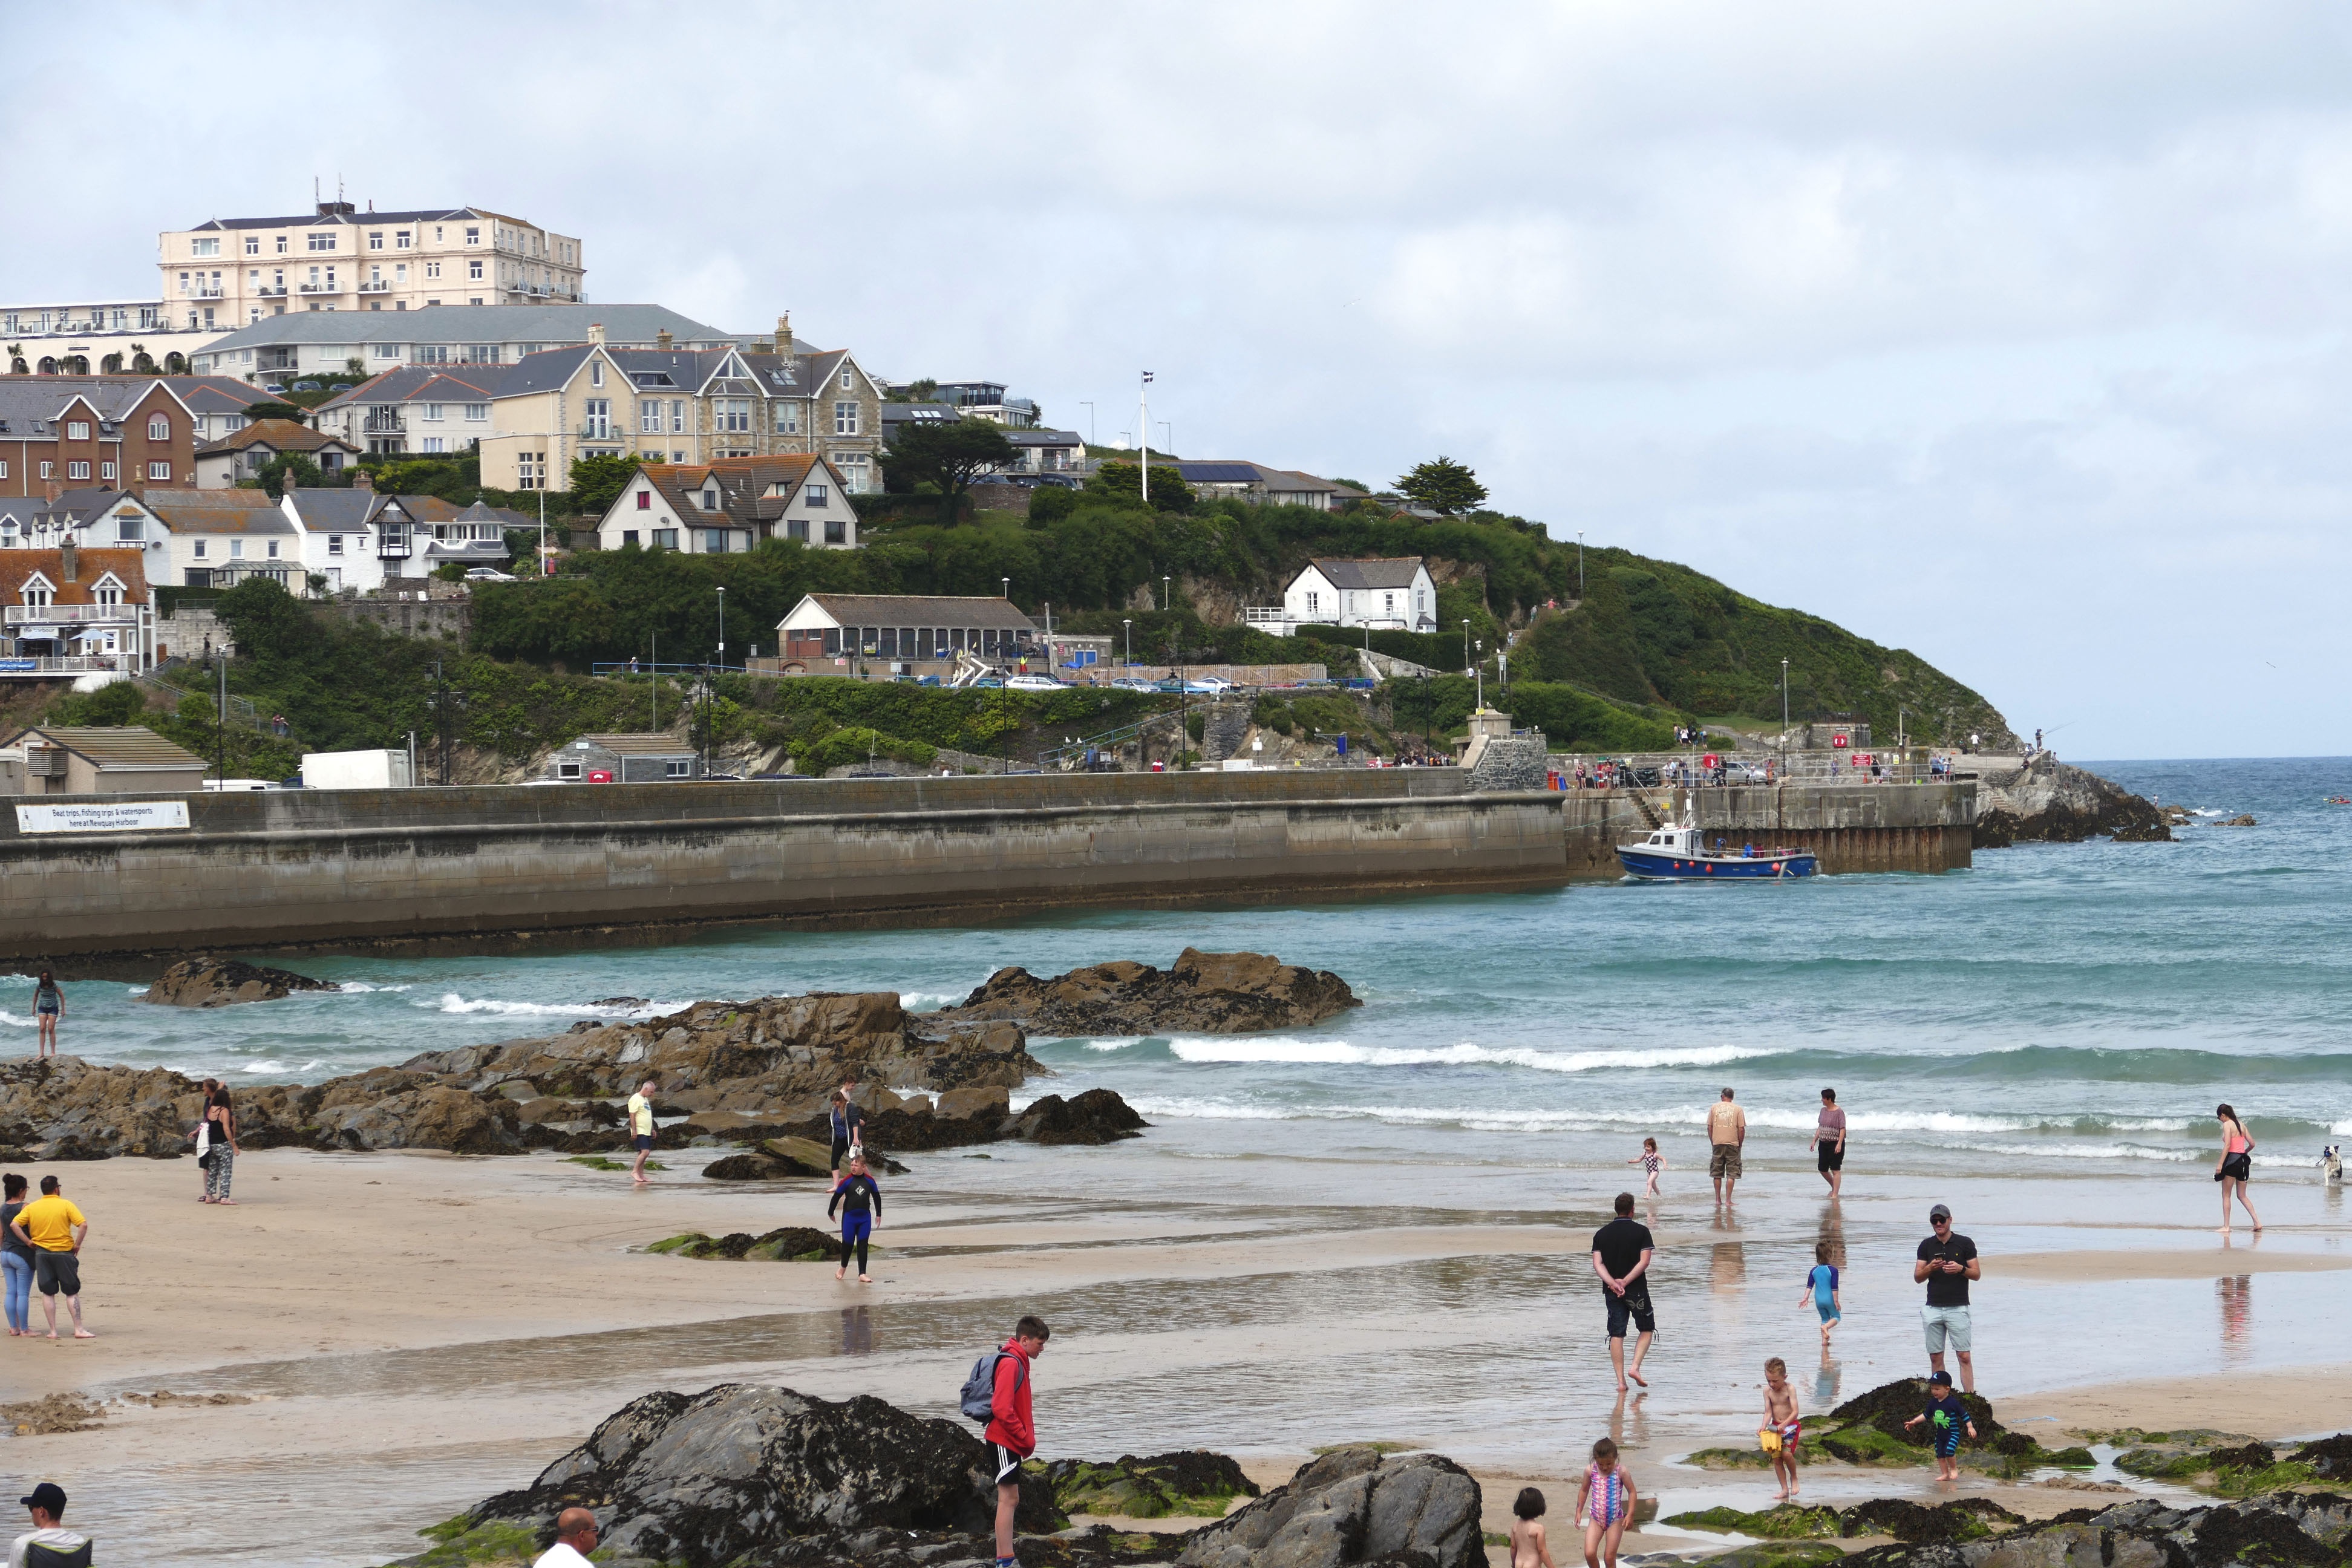
beach, landscape, sea, coast, water, nature, outdoor, sand, ocean, sky, sun, white, shore, coastal, tide, summer, vacation, travel, coastline, surf, surfing, cove, vehicle, relax, scenic, seascape, scenery, holiday, bay, harbor, harbour, blue, tourism, terrain, body of water, rocks, uk, england, south, places, sunny, west, north, waves, british, day, english, britain, united, kingdom, pacific, cornwall, newquay, cape, destination, cornish